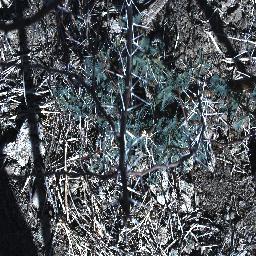
Label: prickly_acacia